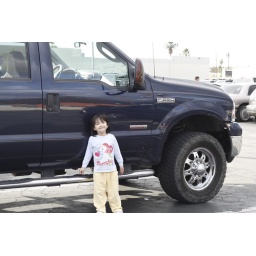
Kaka standing by Scott's truck or &amp;quot;The Big Dog&amp;quot; as she calls it. Somewhere in Burbank, Ca